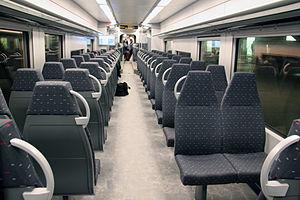
Les AM 08 de la SNCB sont des rames automotrices de la famille des Siemens Desiro ML acquises par l'opérateur de chemin de fer belge SNCB auprès du constructeur Siemens AG.